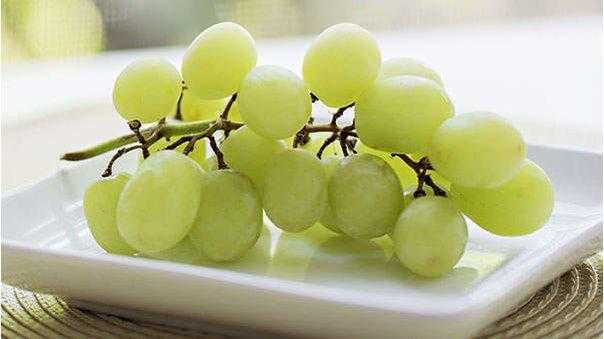
Label: Grapes